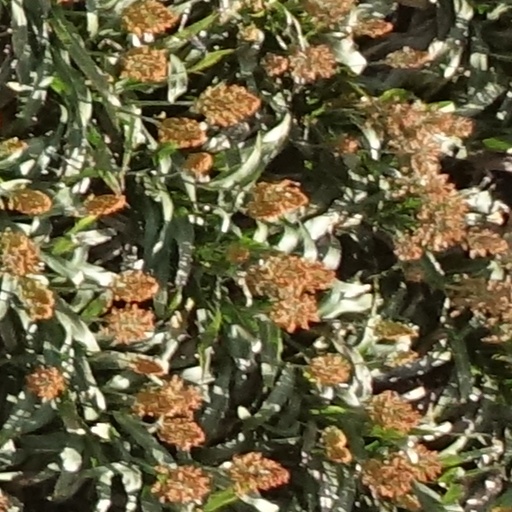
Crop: sorghum